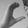
ASL letter: C